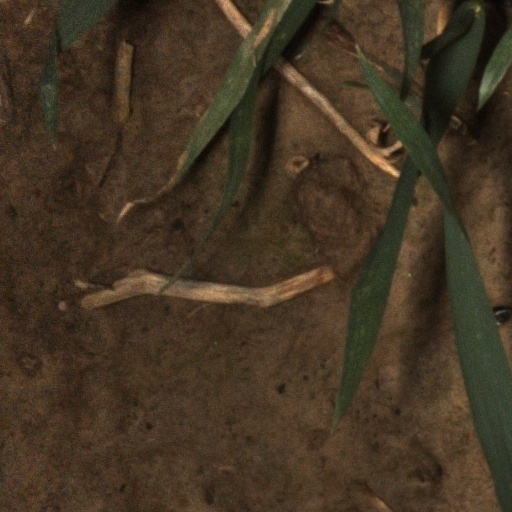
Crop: wheat